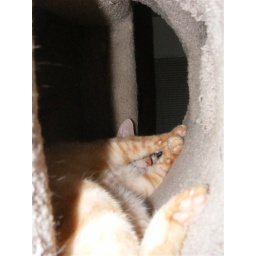
Abby sleeps in the cat tree